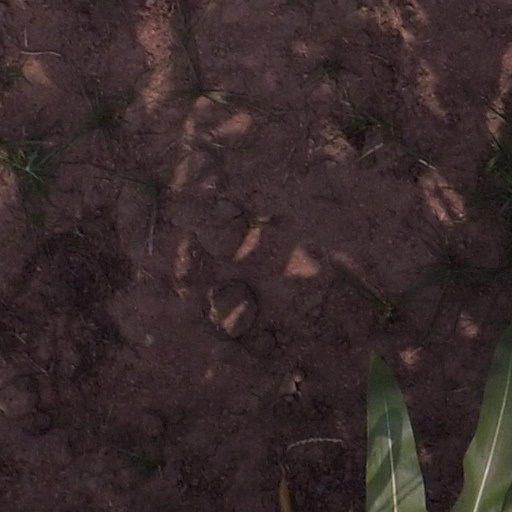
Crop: maize; corn